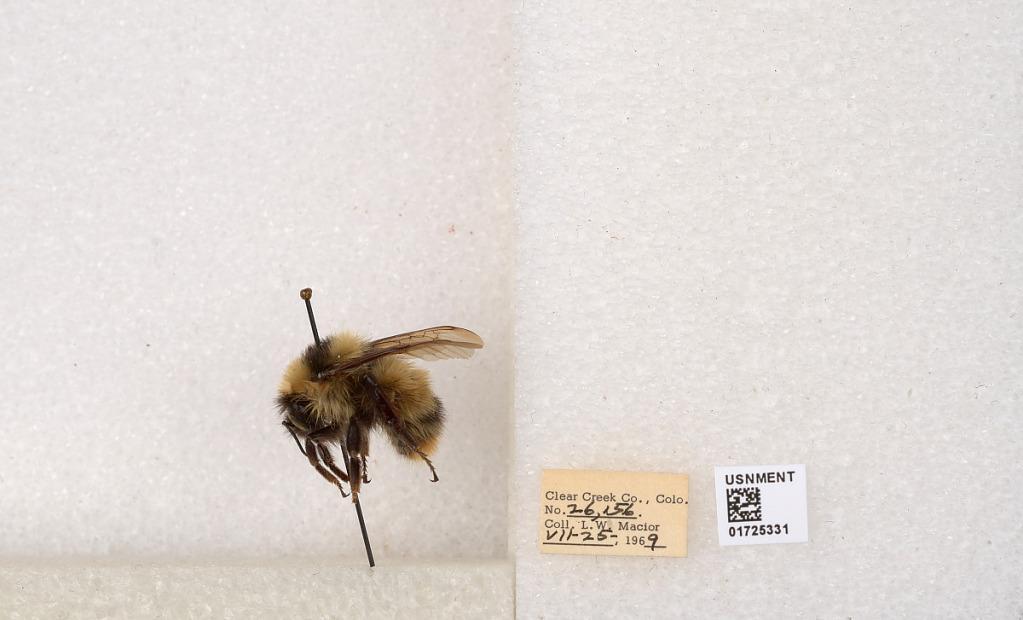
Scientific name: Bombus kirbyellus
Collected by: L. Macior
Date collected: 1969-7-25
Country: United States
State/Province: Colorado
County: Clear Creek
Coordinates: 39.6891, -105.644